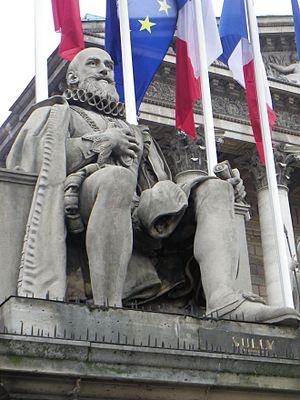
Statue de Maximilien de Béthune, duc de Sully, devant le Palais-Bourbon, à Paris.
Maximilien de Béthune, duc de Sully, né à Rosny-sur-Seine le 13 décembre 1559 et mort à Villebon le 22 décembre 1641, maréchal de France est un militaire protestant et un compagnon d'armes du roi Henri IV dont il devint l'un des principaux conseillers.